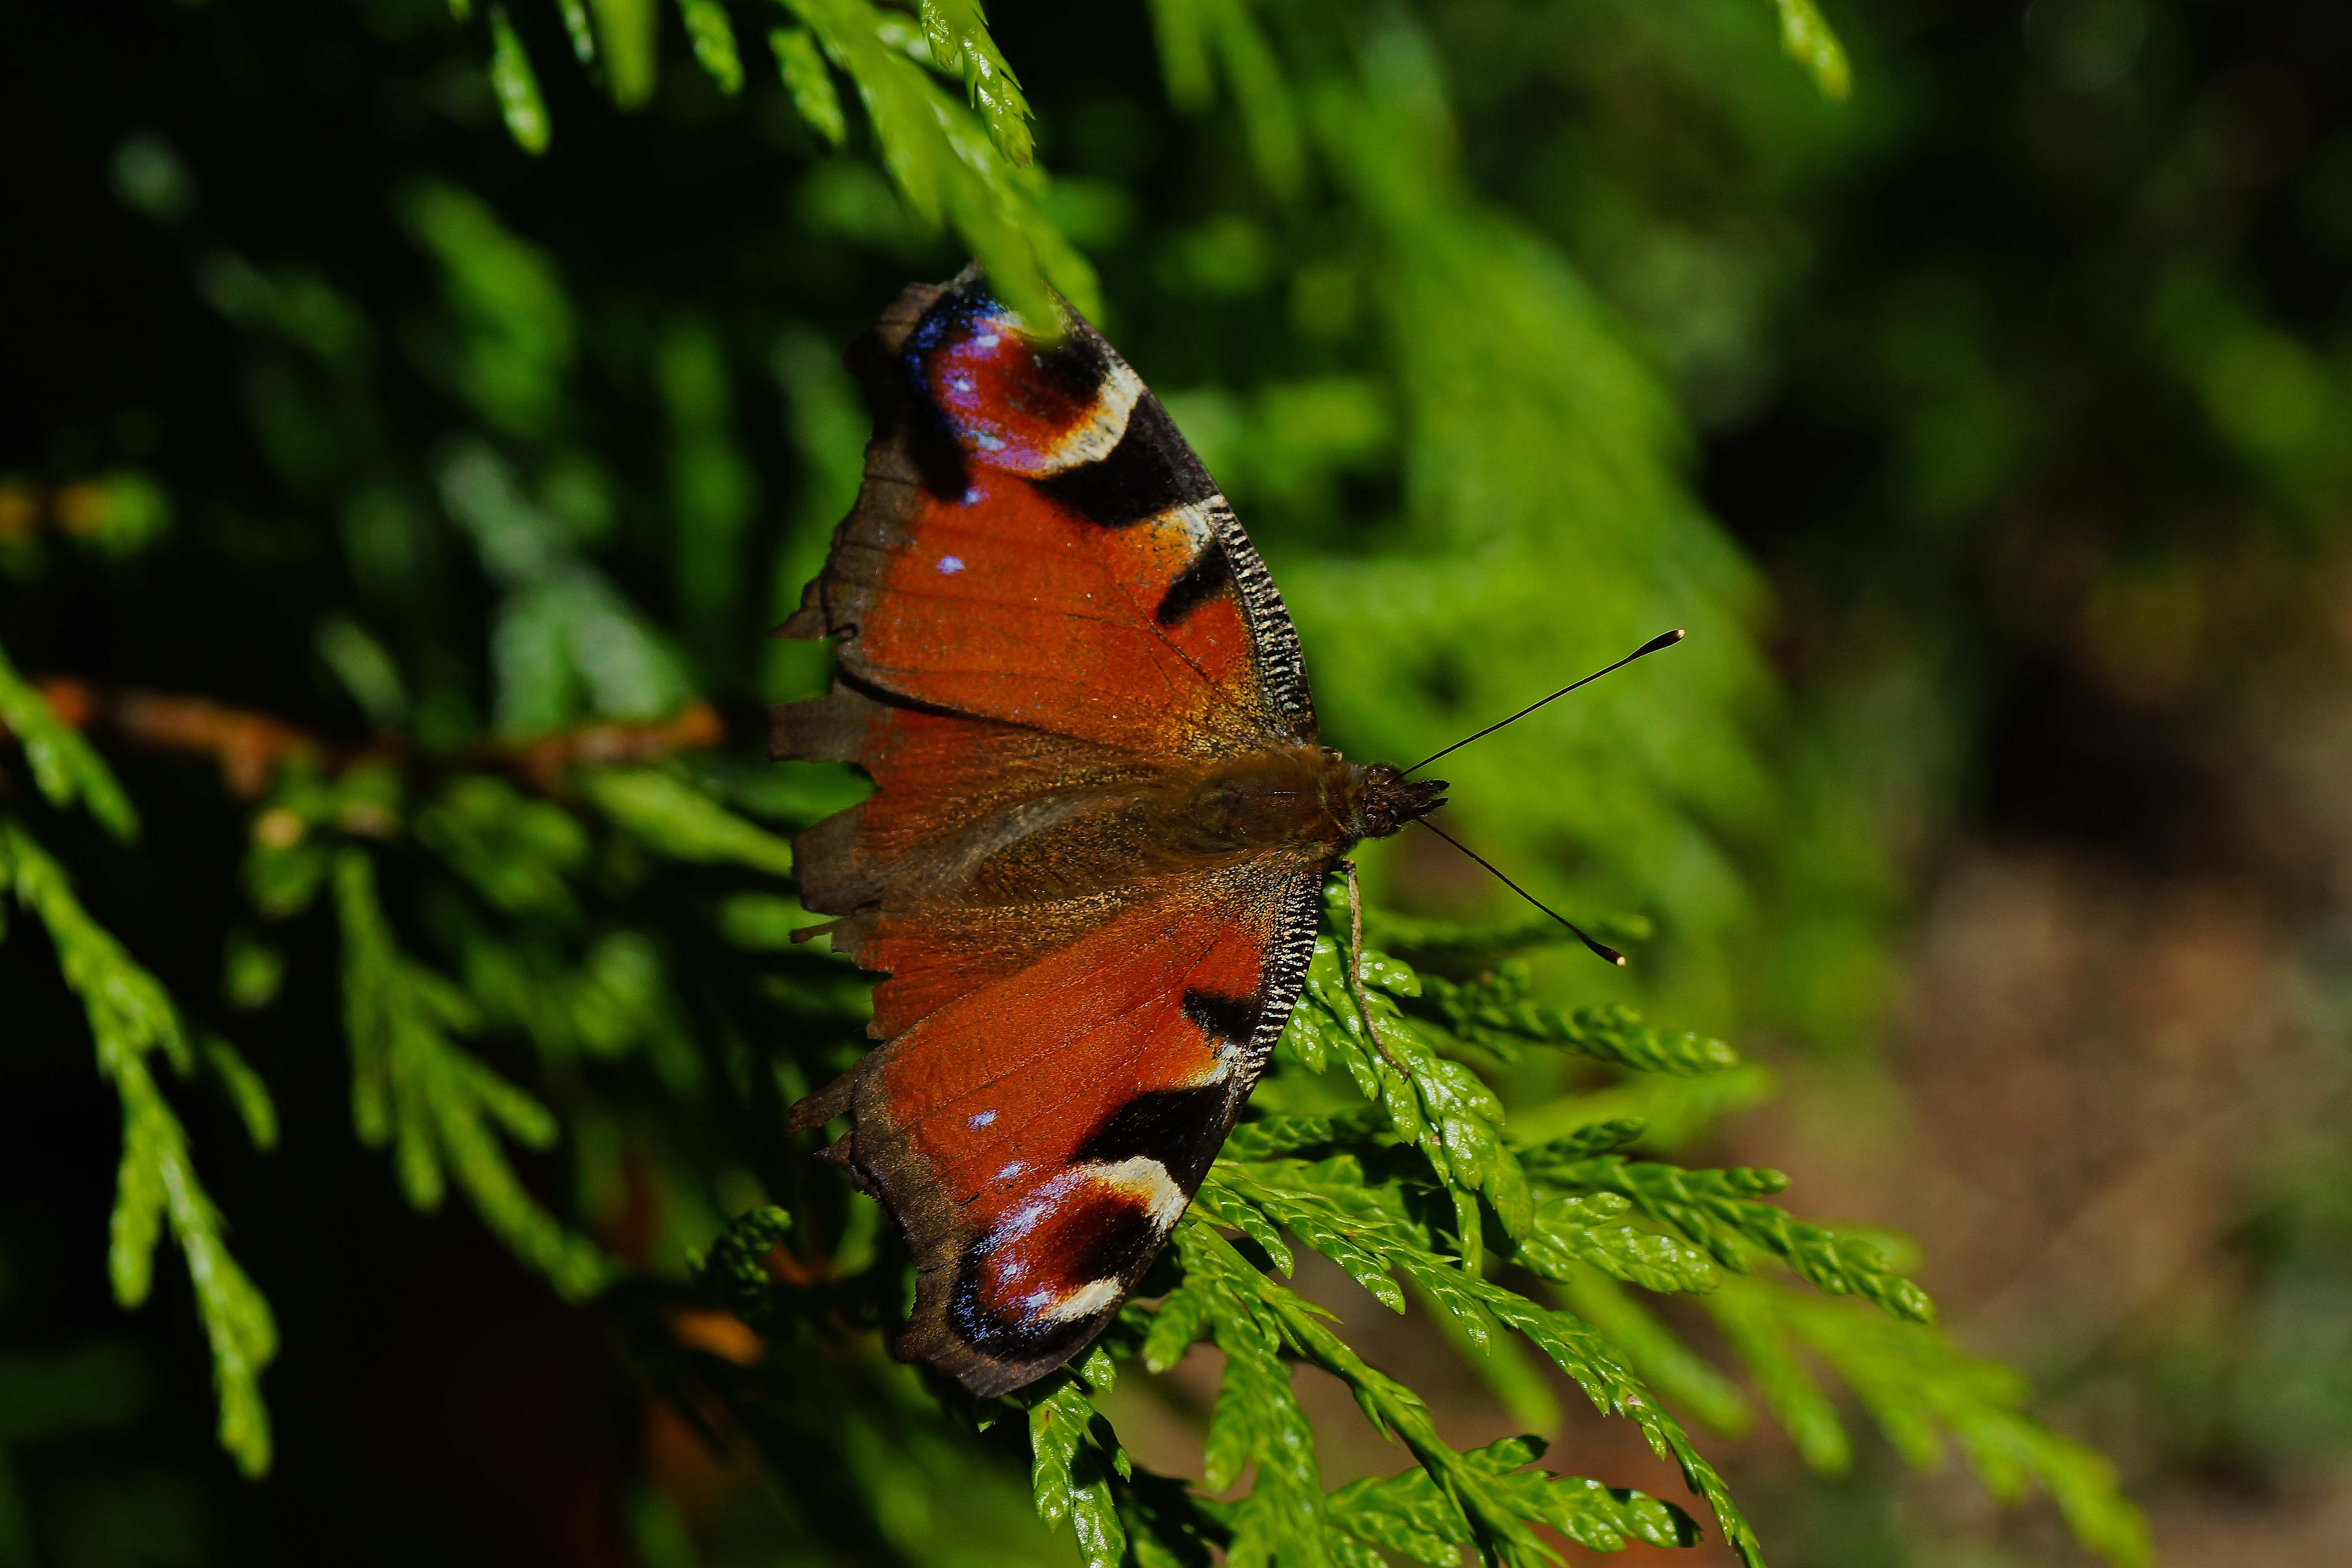
nature, leaf, flower, photo, wildlife, insect, macro, butterfly, fauna, invertebrate, animals, naturaleza, butterflies, tamron90mmmacro, a77, g, ggl1, gaby1, xovesphoto, animales, varios, some, mariposas, gphoto, gabrielcorua, xelodegalicia, sonya77v, sonyslta77v, macro photography, moths and butterflies